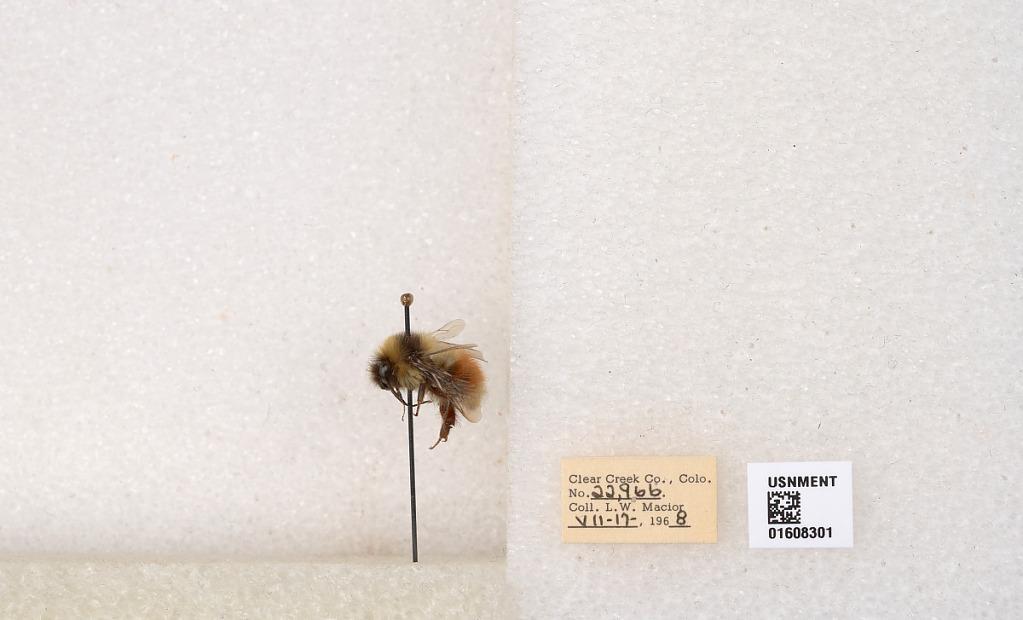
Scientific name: Bombus (Pyrobombus) sylvicola Kirby
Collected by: L. Macior
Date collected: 1968-7-17
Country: United States
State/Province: Colorado
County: Clear Creek
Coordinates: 39.6891, -105.644